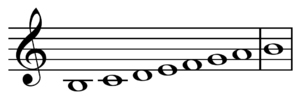
Lokrisk
Lokrisk skala i B
Den Lokriske skala er en af kirketonearterne. Den lokriske skala kan ses som den skala, der begynder på durskalaens syvende trin. Skalaen kan også ses som en ren molskala med sænket 2. og 5. trin. Tager man B som grundtone, og spiller man udelukkende på de hvide tangenter, har man en skalaen B-lokrisk.